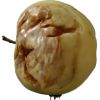
Label: Apple hit 1